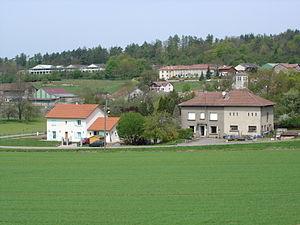
Martincourt est une commune française située dans le département de Meurthe-et-Moselle, en région Grand Est.